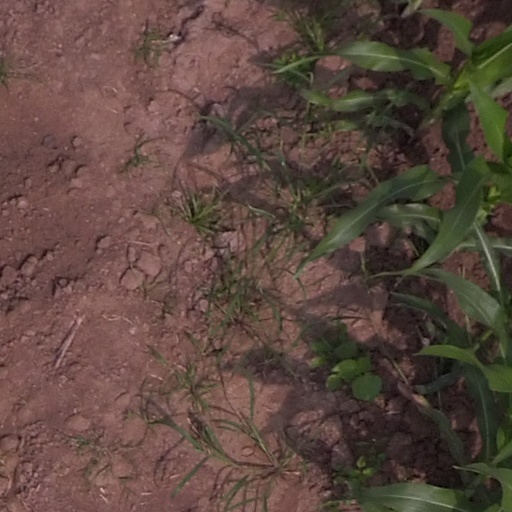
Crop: maize; corn